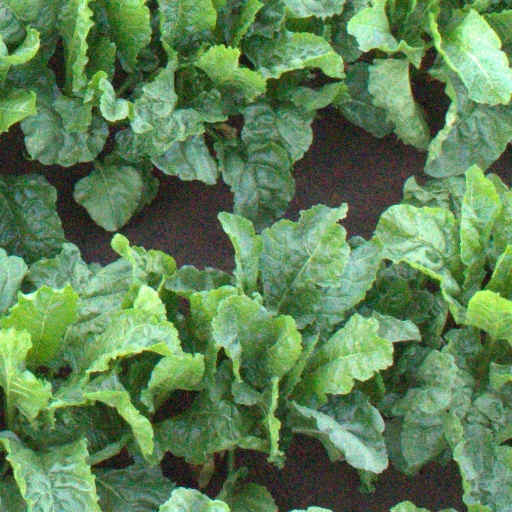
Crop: sugar beet